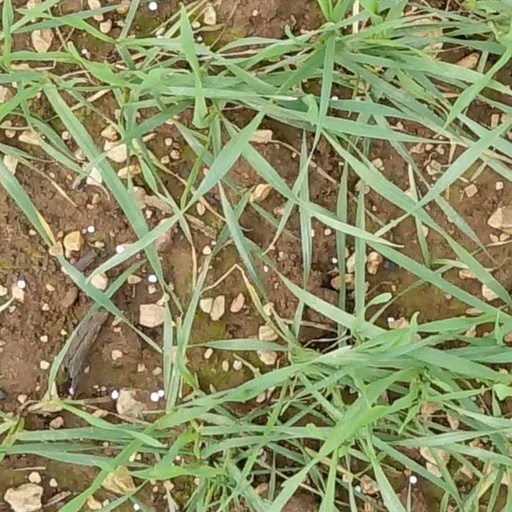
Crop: wheat